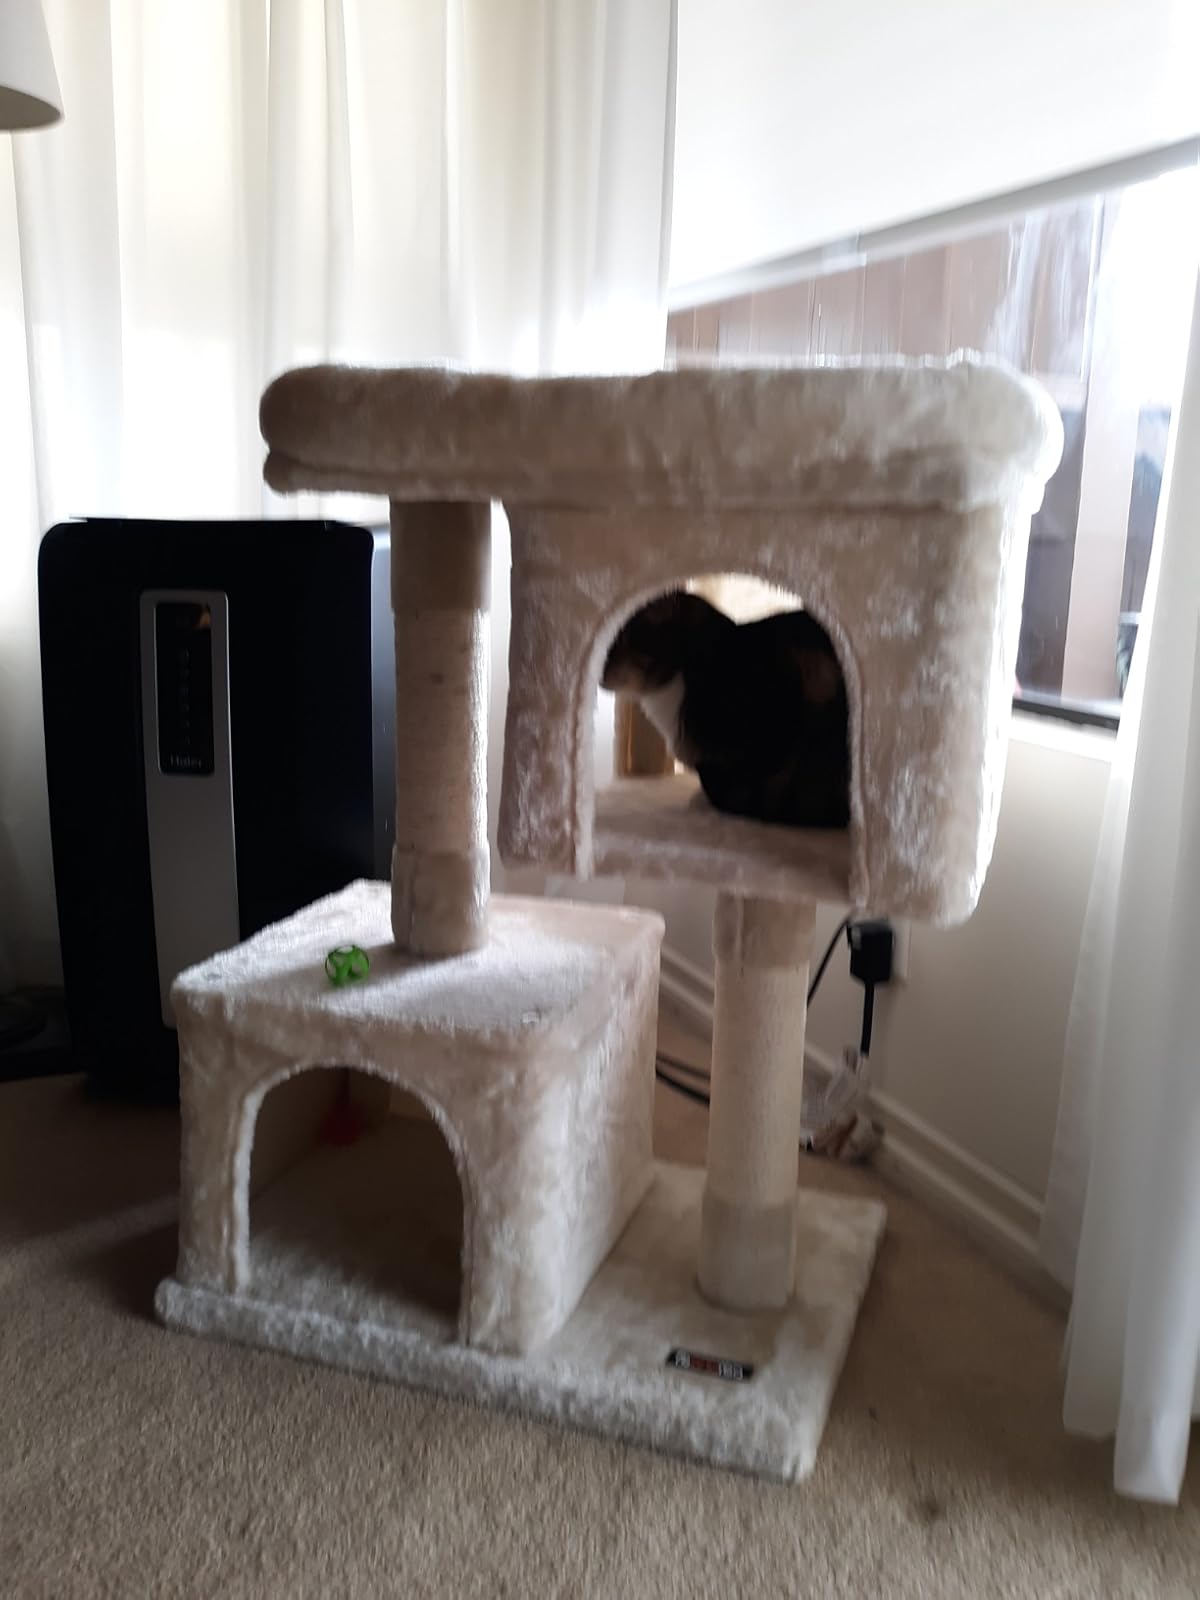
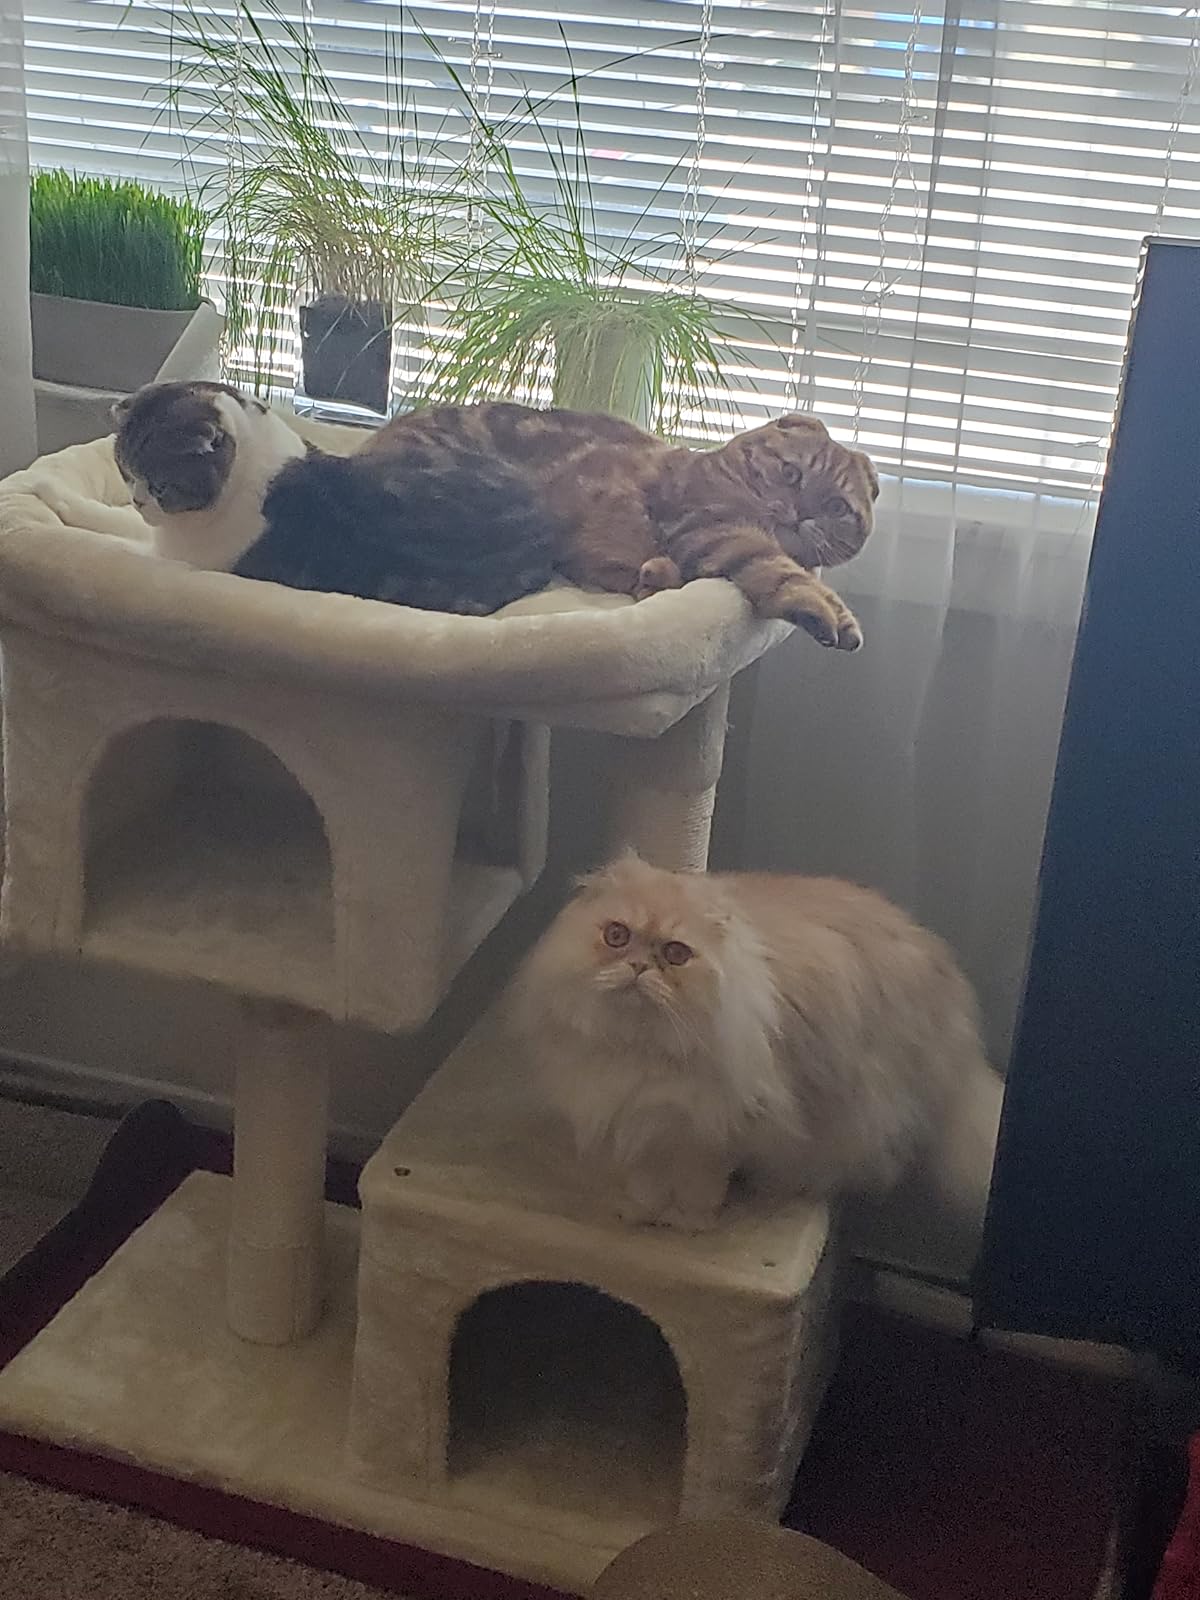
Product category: items_cat tree
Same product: yes